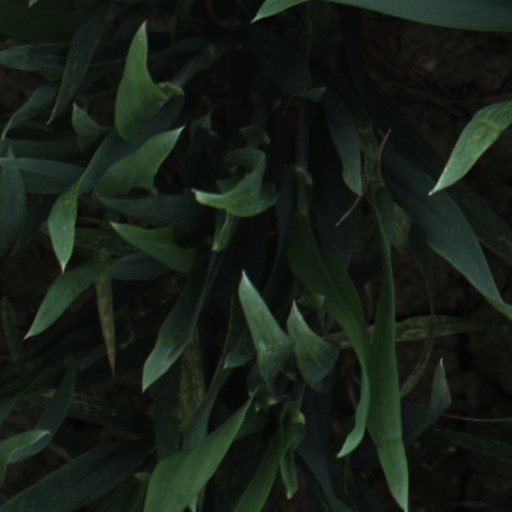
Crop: wheat